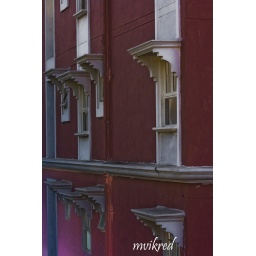
I wouldnt live in any house that is pink in colour. But it did make a decent shot